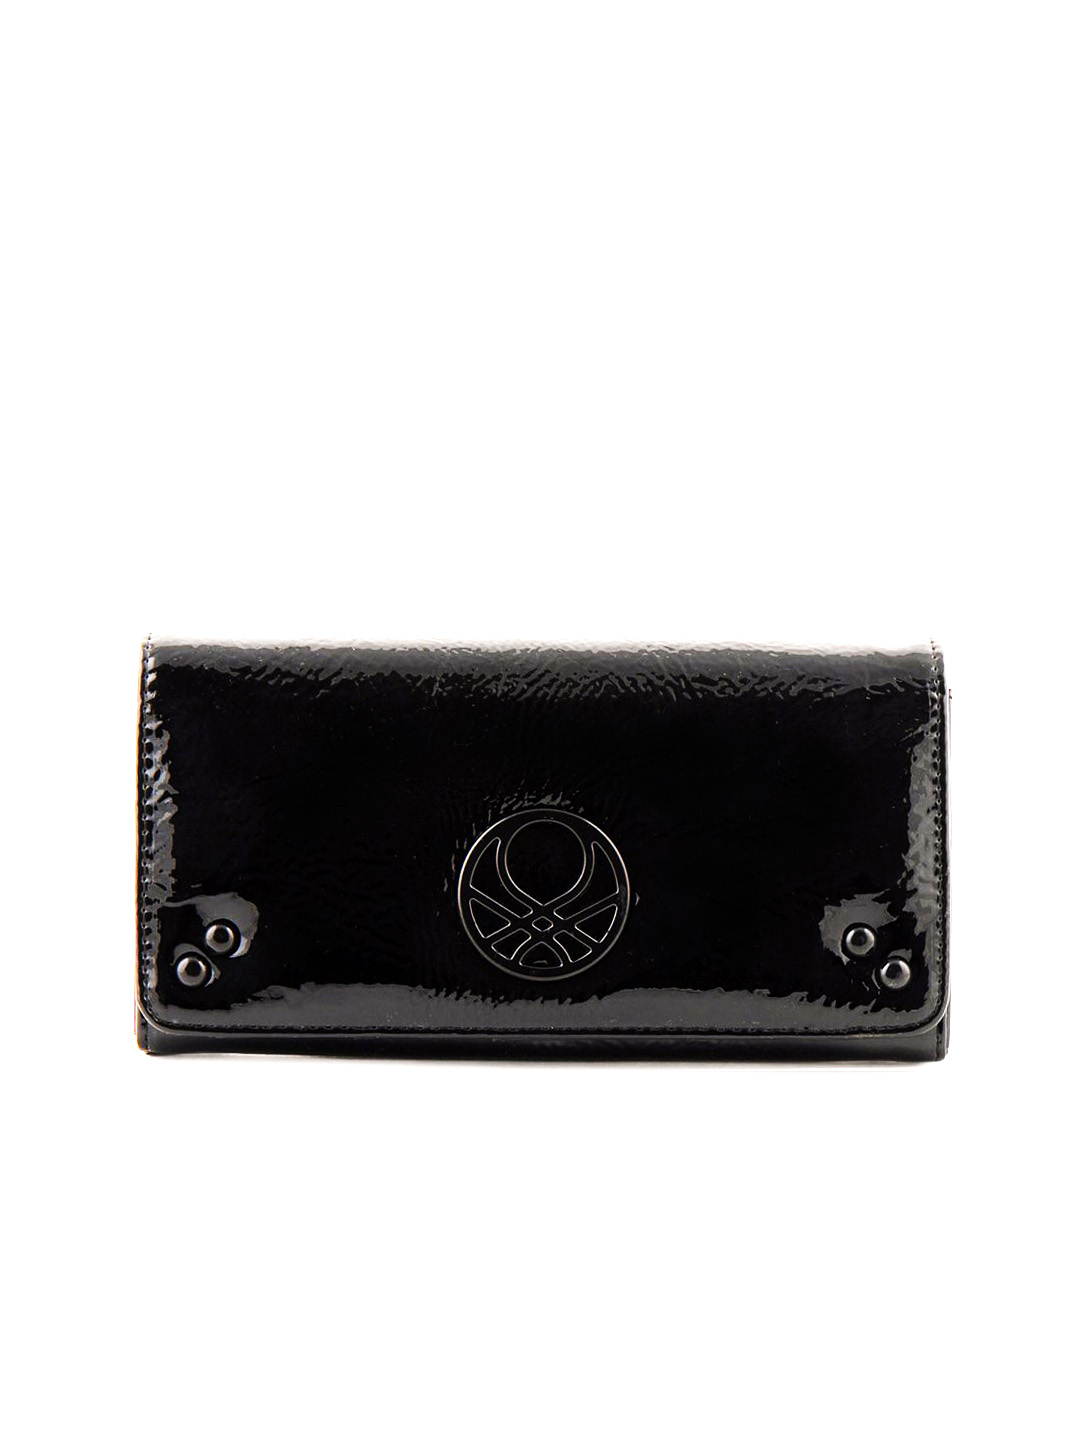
United Colors of Benetton Women Solid Black Wallets
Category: Accessories / Wallets / Wallets
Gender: Women
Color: Black
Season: Summer 2011
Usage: Casual